Beatles Ashram

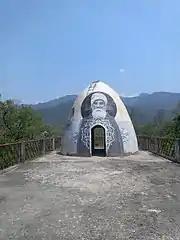
Rooftop meditation dome (pictured in 2017)

The training centre was designed to suit Western habits and was described variously as "luxurious" and "seedy". It was built to accommodate several dozen people and each of its stone bungalows contained five rooms. According to author Susan Shumsky, a TM devotee whose first retreat at the ashram was in 1970, the facility was "under constant construction". In addition to several stone huts, there were accommodation blocks, known as "puri", each containing six self-contained rooms. The Maharishi's residence was a long, modern-style bungalow located away from the other buildings. According to journalist Raymond Zhong, who visited the site in 2015, the name Chaurasi Kutia is Hindi for "84 Huts". He also comments on the less traditional design aspects: "One four-story building has a stepped pyramid design and multifoil arches above the doorways, and on the roof there are massive white structures shaped like ostrich eggs ..." Shumsky writes that the Maharishi's bungalow was a "simple brick, concrete, and stone" building, and far from the lavish accommodation commonly depicted in the media in the aftermath to the Beatles' stay at the ashram.